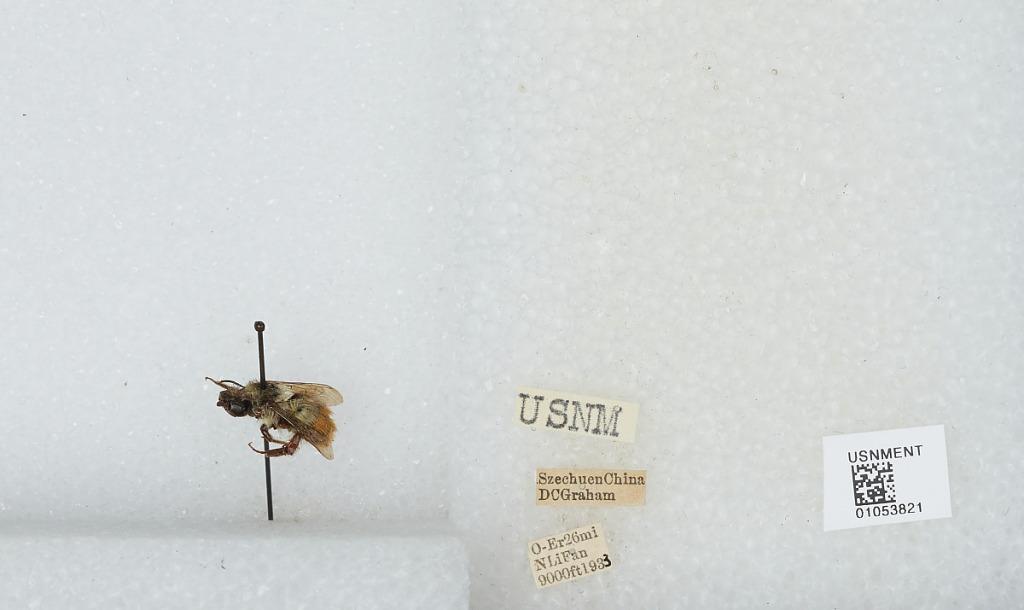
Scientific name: Bombus sp.
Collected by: D. Graham
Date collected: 1933--
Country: China
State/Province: Sichaun
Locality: O-Er 26 miles North of Li Fan